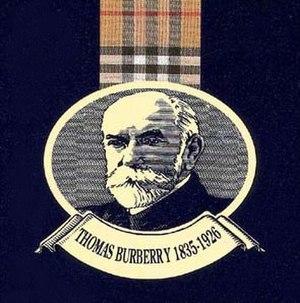
Burberry's est à l'origine un tailleur britannique, spécialiste de la confection de manteaux et d'imperméables masculins qui manufacture des vêtements de luxe pour une clientèle riche et exigeante. Avec ses modèles immuables, il s'est imposé comme le représentant de l'élégance masculine sobre, raffinée et de très bonne qualité des classes aisées britanniques : la reine Élisabeth II et le Prince Charles lui ont tous deux accordé la Reconnaissance Royale en 1955 et en 1989.